Annunciation (van Eyck, Washington)

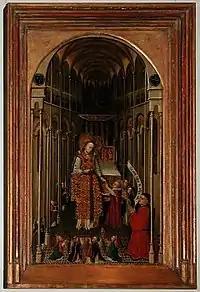
"Le sacerdoce de la Vierge" (The Priesthood of the Virgin), 1425–50, Louvre, unknown French artist

Another of van Eyck's themes, and one employed by other Early Netherlandish painters, is indicated by the large cope over a dalmatic worn by Gabriel. This would, in a human being, mark him as a celebrant or attendant at a High Mass. Mary is facing a table with a book upon it about the right size to be a Gospel Book or Missal, and has her hands raised in a gesture known as the "expansis manibus". This is certainly to convey the alarm and uncertainty with which she usually greets the surprising apparition of Gabriel and his news, but is also a gesture used by a priest at certain points of a Mass. The painting has been connected with the "Golden Mass" ("Missa Aurea"), a liturgical drama, or dramatised Mass, popular in the Netherlands at the time, which included a staging of the Annunciation as the Gospel reading. More generally, this is part of a common theme in Early Netherlandish art where Mary, as intermediary between the faithful and God, is compared to, or seen as, a priest celebrating Mass. Her personal sacrifice of her son is compared to the ritual sacrifice enacted by the priest in the Mass. In a surviving extreme example in the Louvre she is shown clearly wearing vestments and celebrating mass at an altar; more often, as here, the comparison is made more subtly.